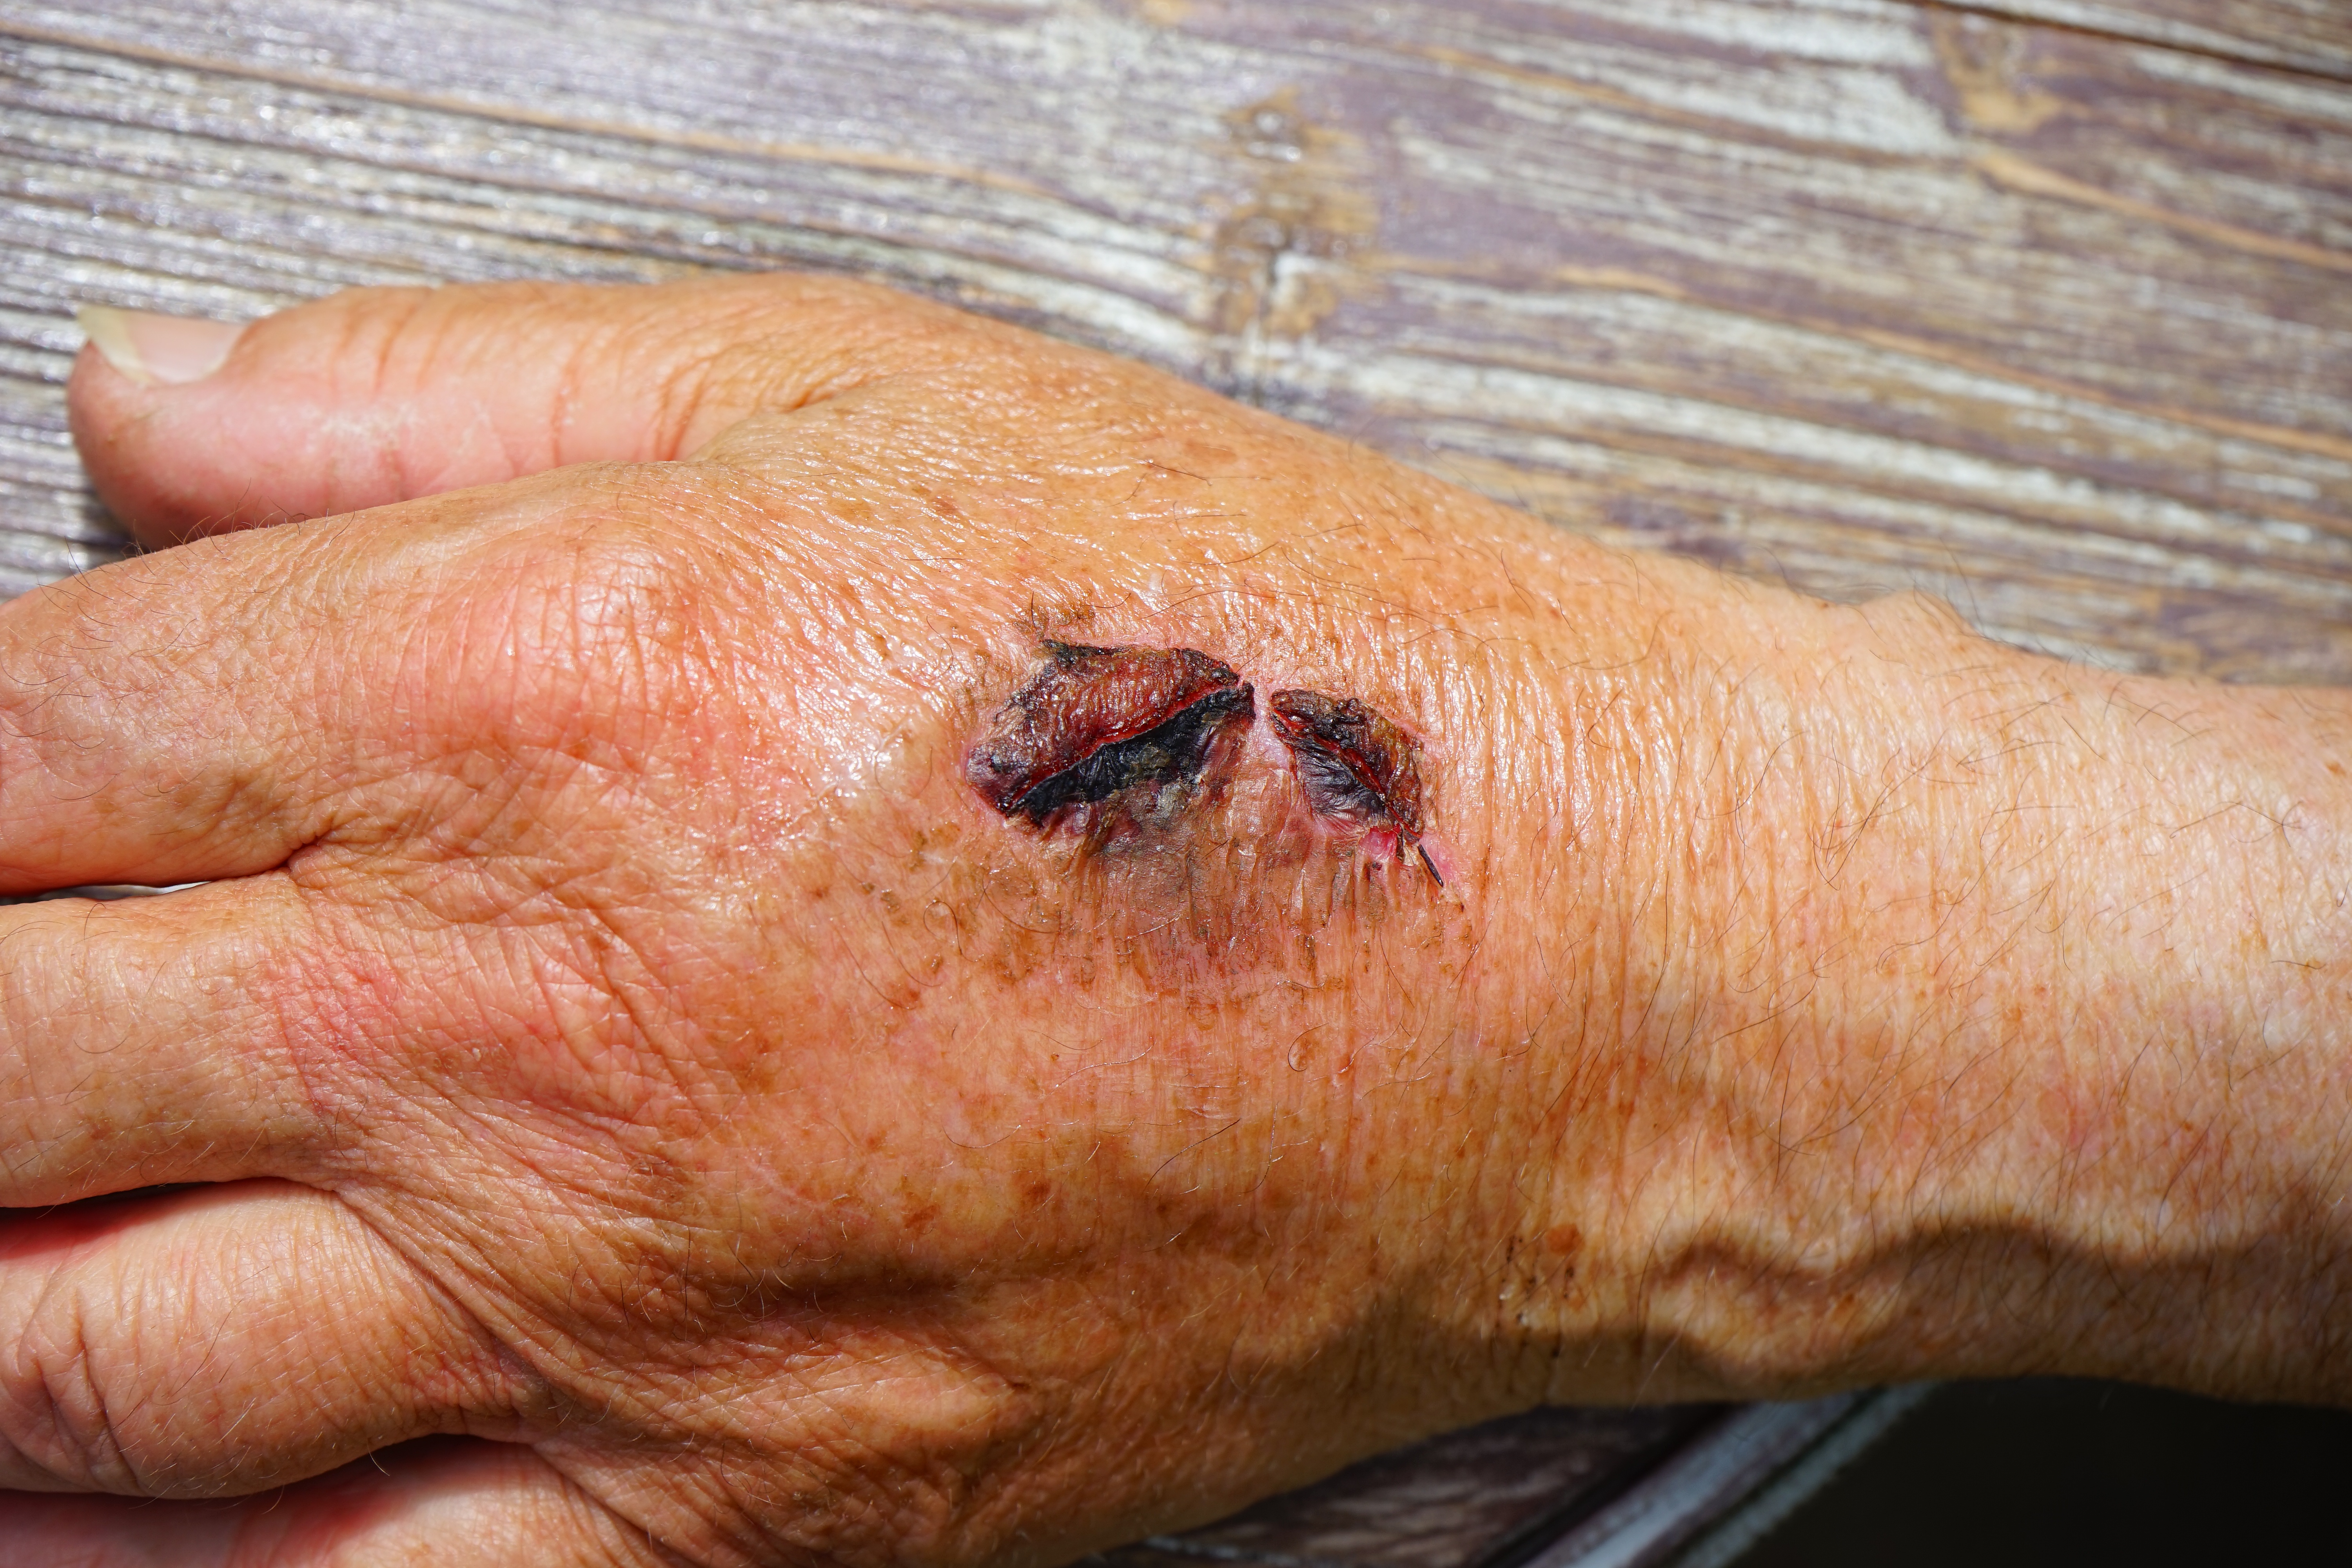
hand, leg, finger, crack, arm, close up, human body, nose, veins, head, skin, bloody, organ, accident, injury, scar, wound, wounding, healing, sense, gall, skin abrasion, scab